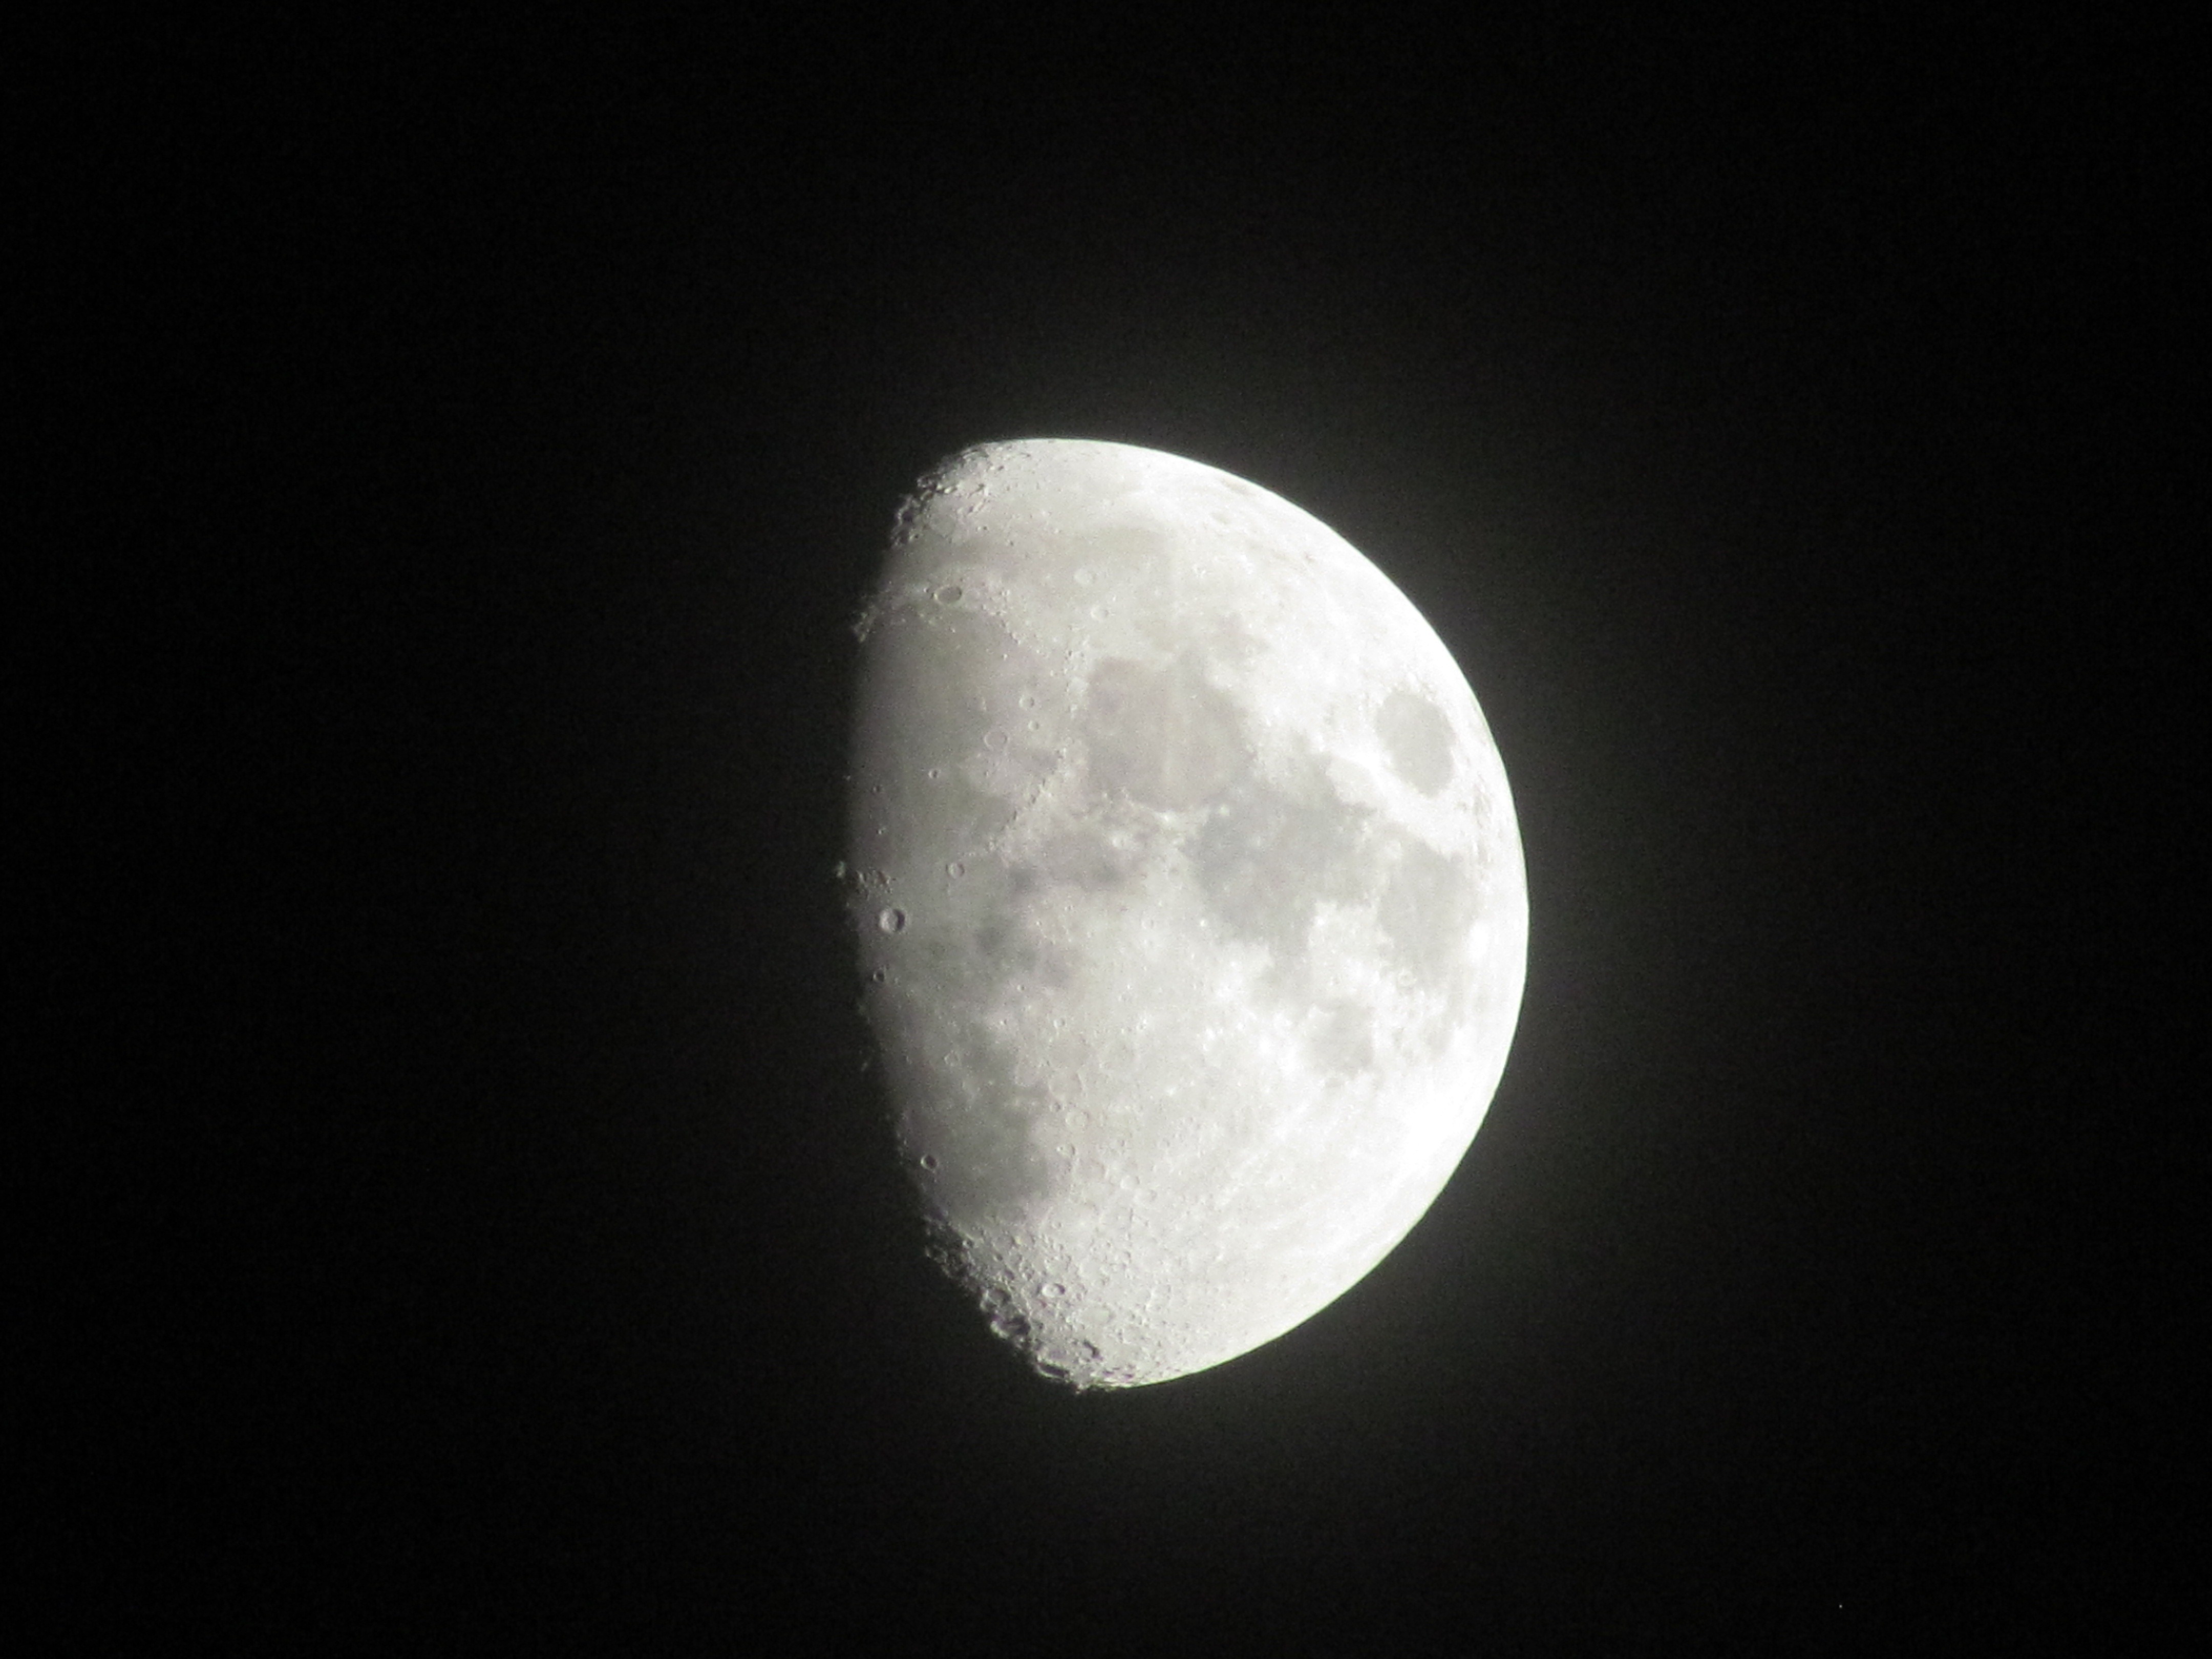
black and white, night, atmosphere, moon, moonlight, circle, astronomy, the gloom, astronomical object